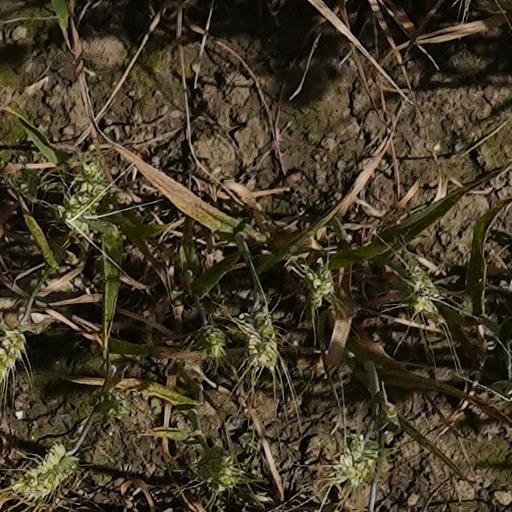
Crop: wheat